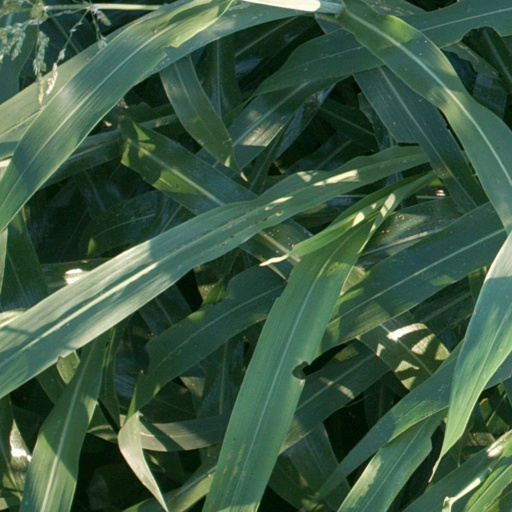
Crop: sorghum